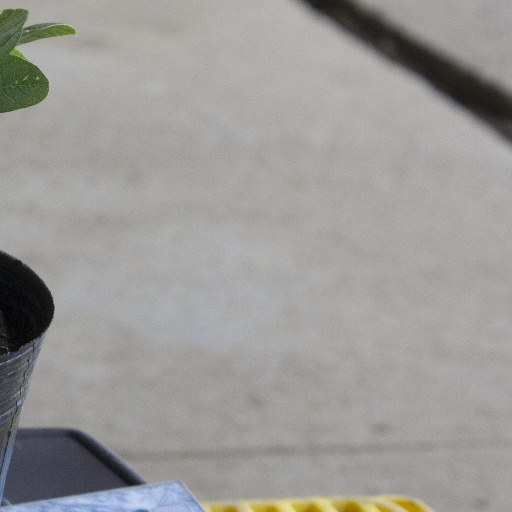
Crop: soybean